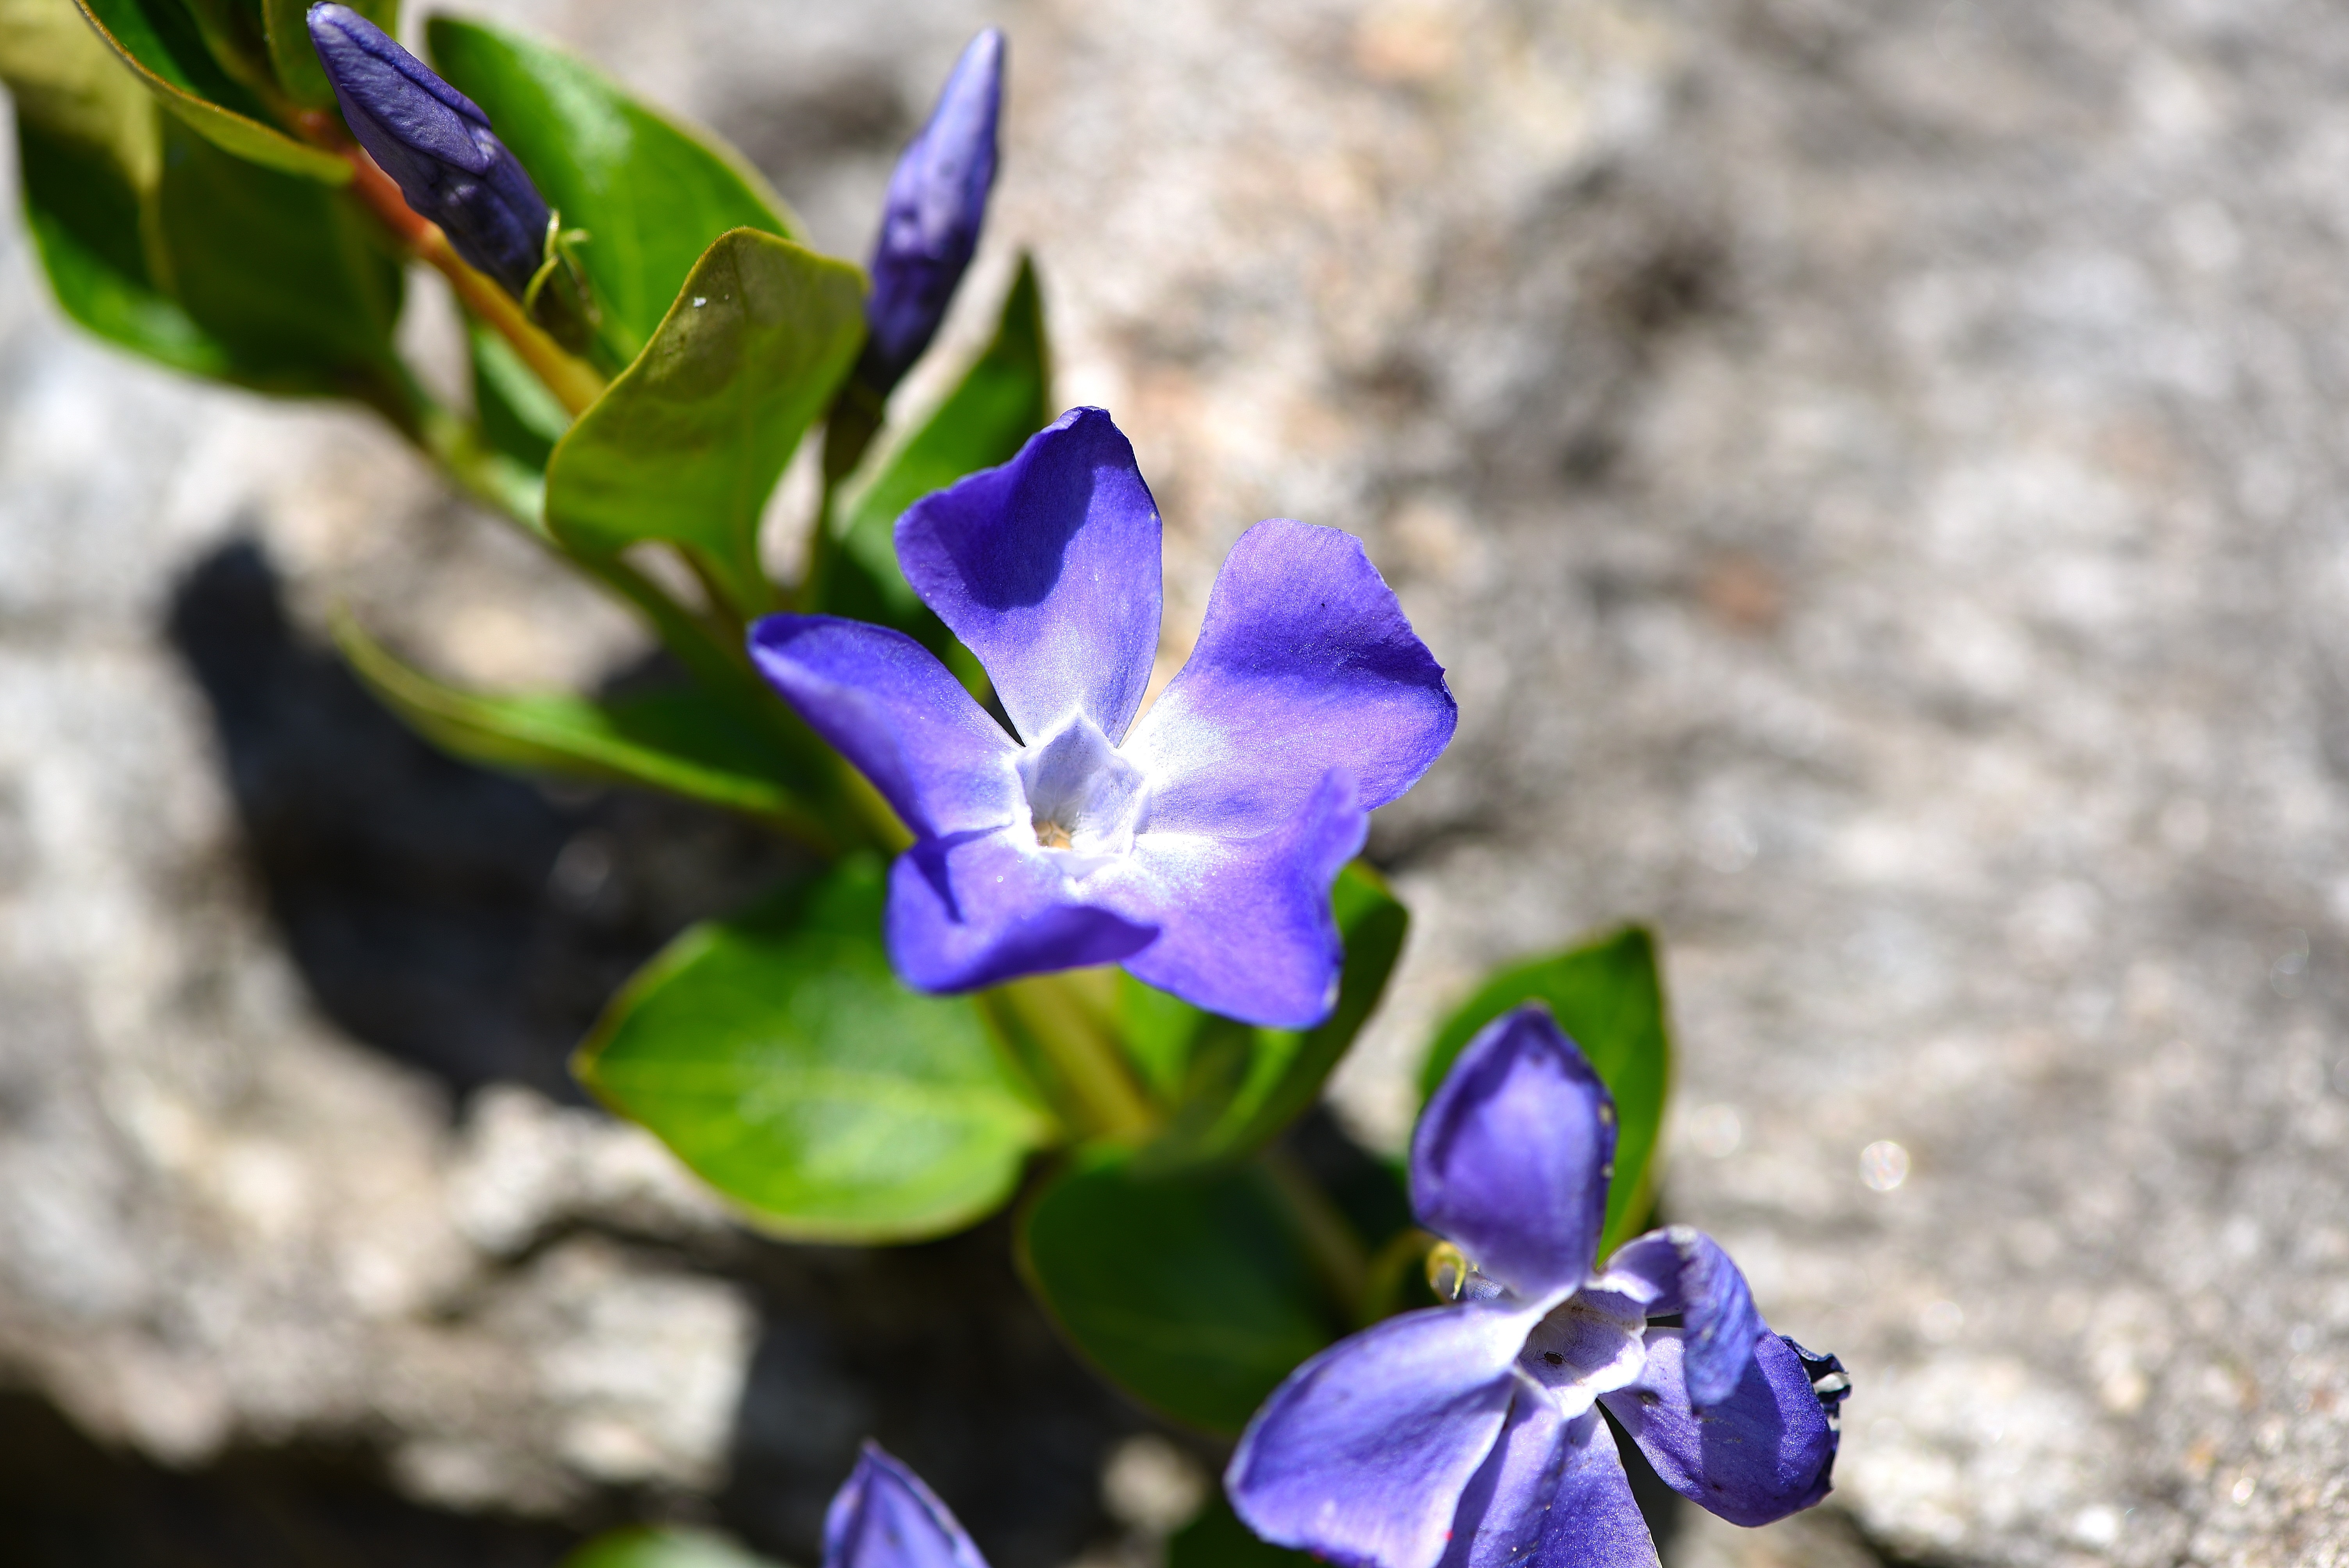
nature, blossom, plant, flower, petal, spring, botany, blue, garden, close, flora, wildflower, eye, clematis, viola, macro photography, flowering plant, bellflower family, blue clematis, land plant, violet family, dayflower family